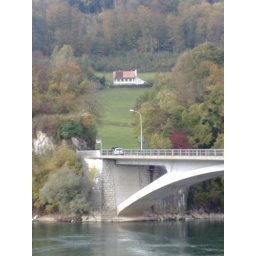
With the Aare River at the bottom and Hoefli on the hill - surrounded by trees in Autumn colour